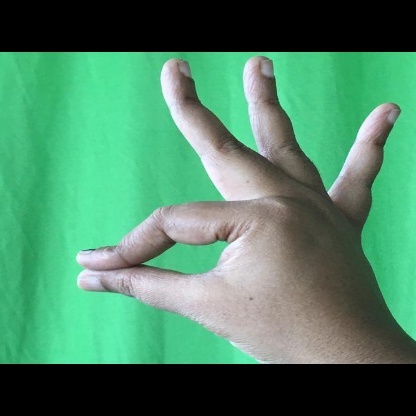
Mudra: Hamsasyam